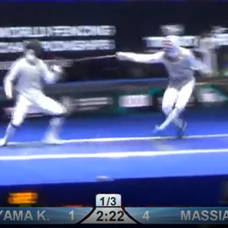
Label: Resized No Point